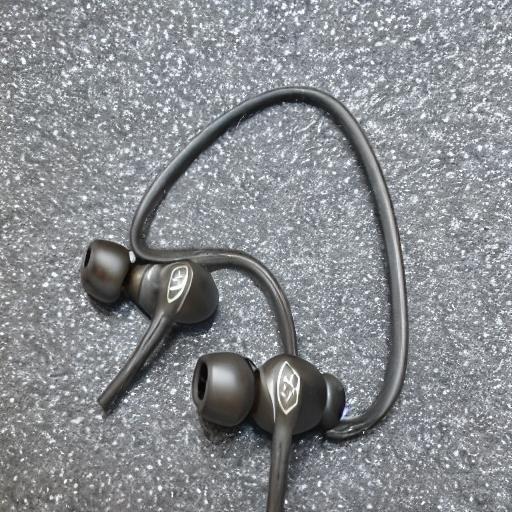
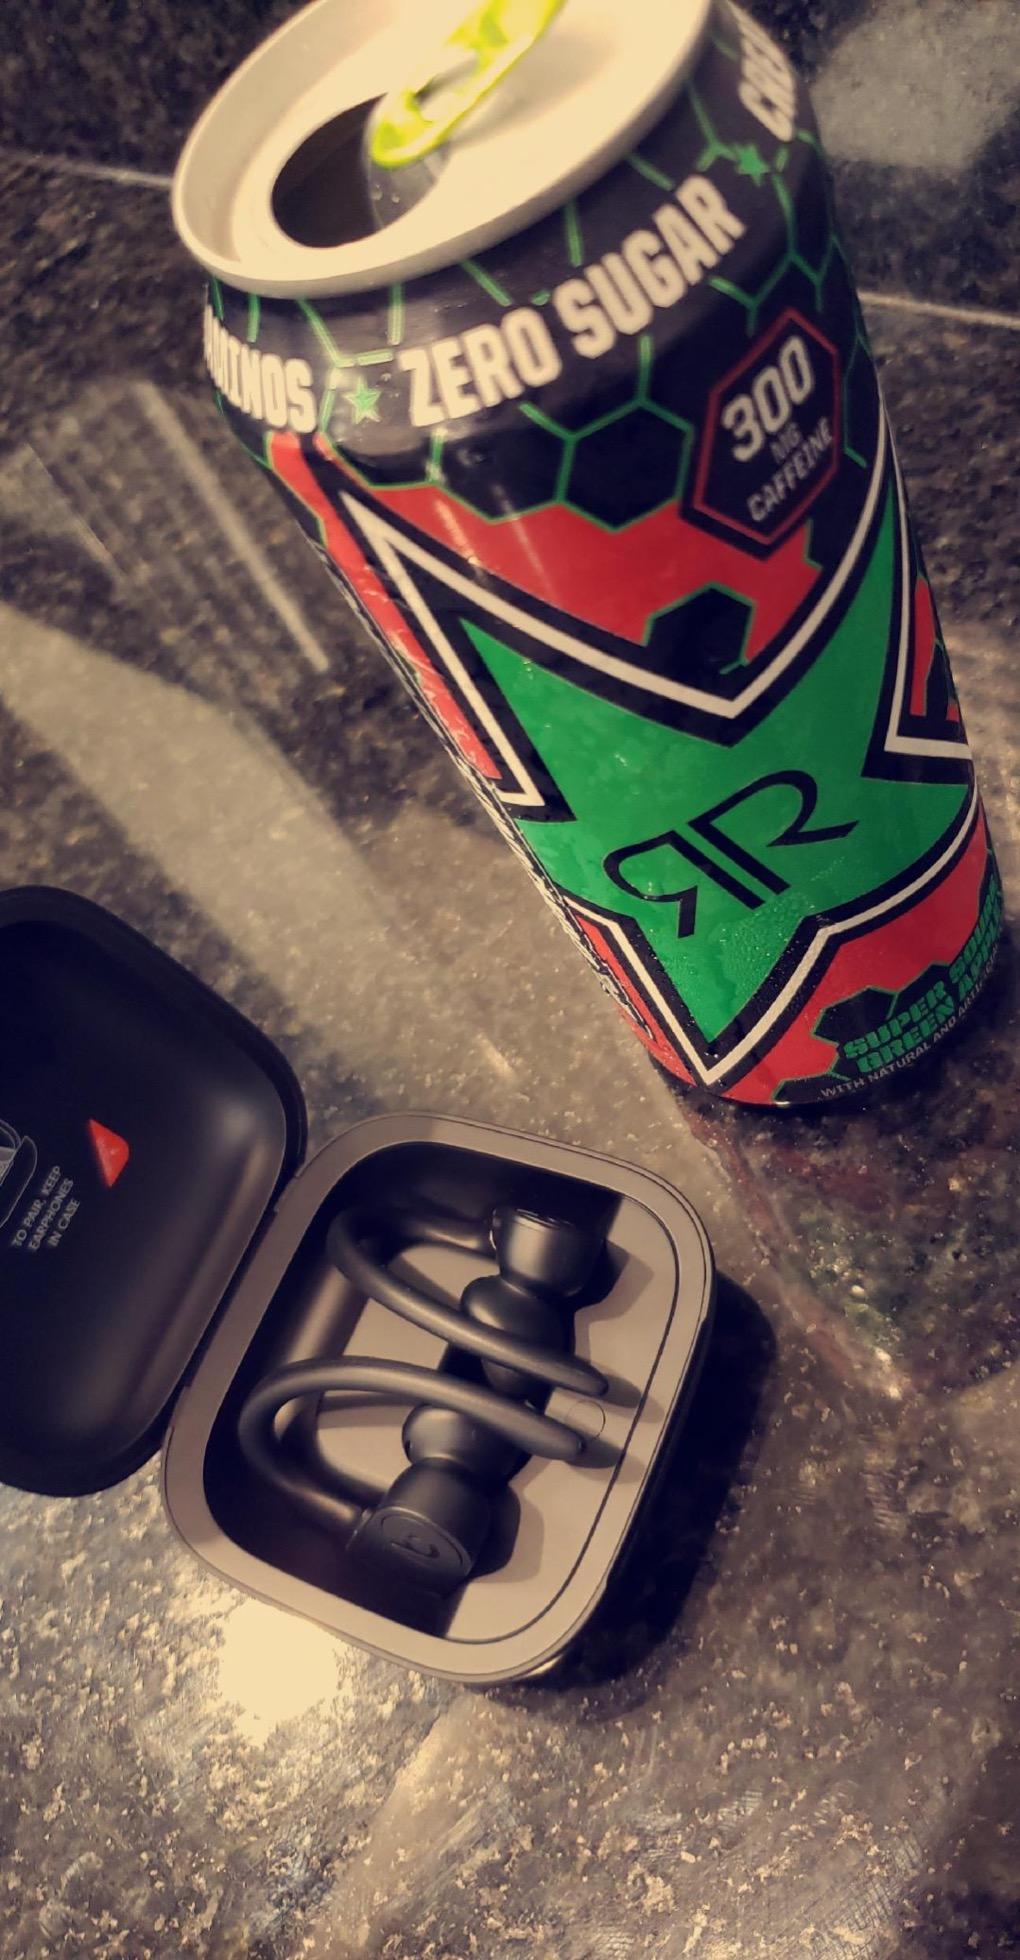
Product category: earbuds
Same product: no